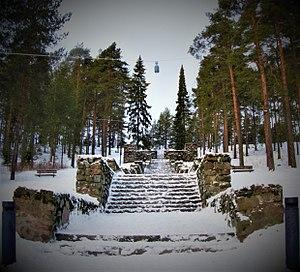
Gunnar Wahlroos est un architecte finlandais.
Harju, anciennement Syrjänharju ou Jyväsharju est une colline de Jyväskylä en Finlande.
Harju est le quartier numéros 2 de Jyväskylä en Finlande.